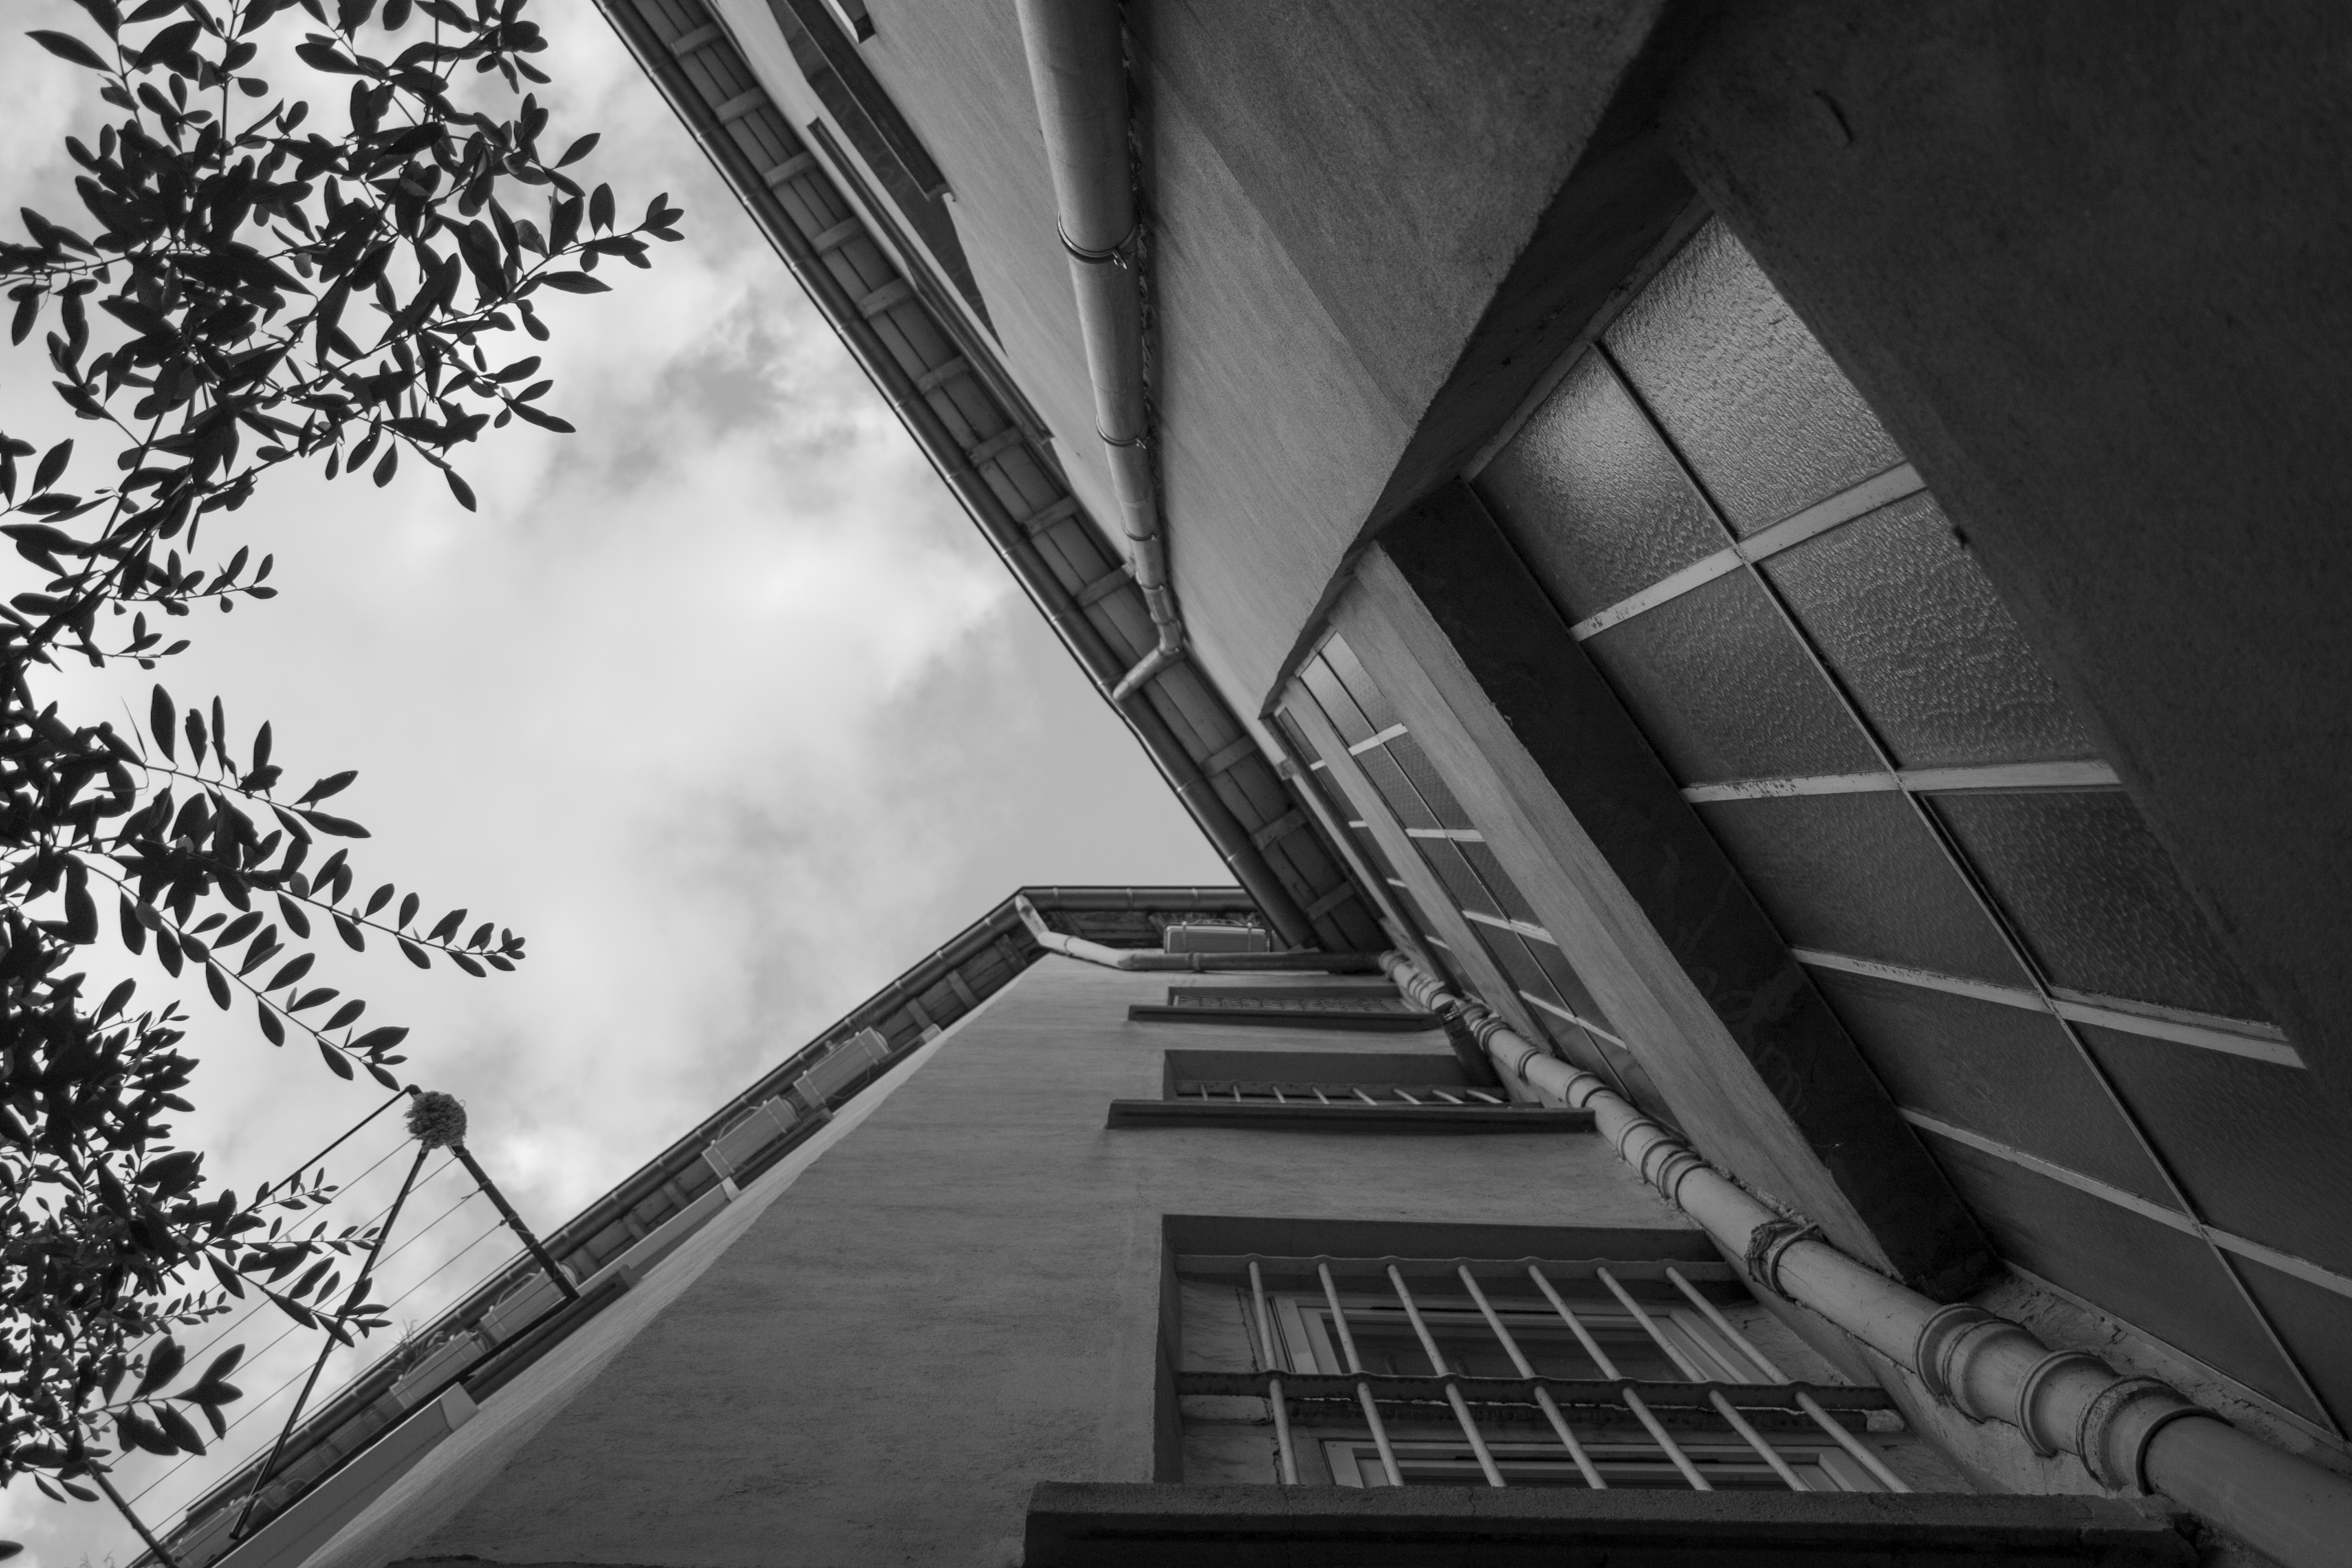
light, black and white, architecture, white, photography, sunlight, city, skyscraper, urban, france, line, square, shadow, darkness, black, monochrome, symmetry, details, court, shape, lyon, red cross, look for, monochrome photography, ditaild